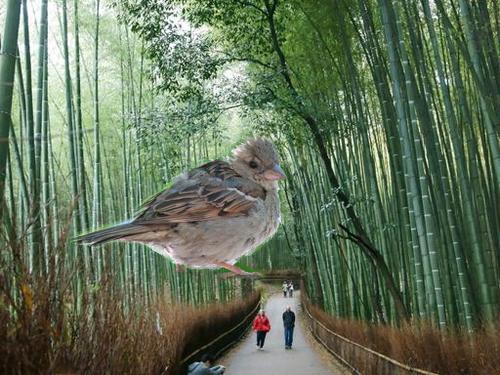
Bird species: House_Sparrow
Bird type: landbird
Background: land